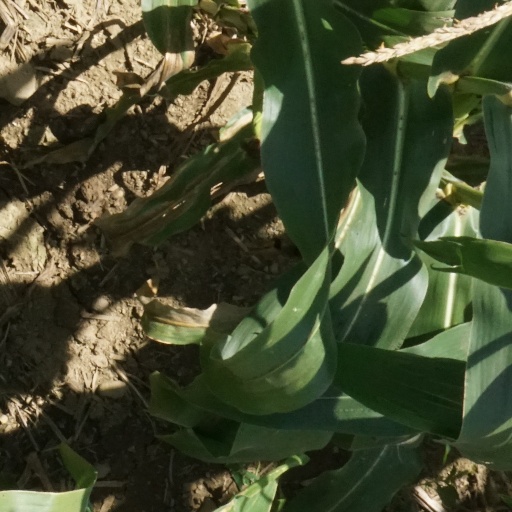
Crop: maize; corn